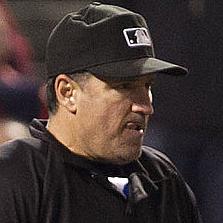
Age: 46